Cattle in religion and mythology

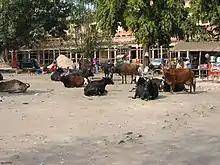
Cattle making themselves at home on a city street in Jaipur, Rajasthan

The reverence for the cow played a role in the Indian Rebellion of 1857 against the British East India Company. Hindu and Muslim sepoys in the army of the East India Company came to believe that their paper cartridges, which held a measured amount of gunpowder, were greased with cow and pig fat. The consumption of swine is forbidden in Islam and Judaism. Because loading the gun required biting off the end of the paper cartridge, they concluded that the British were forcing them to break edicts of their religion.